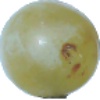
Label: Grape White 1